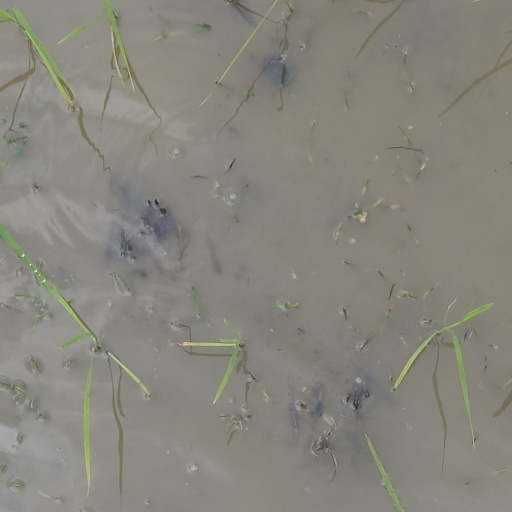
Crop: rice